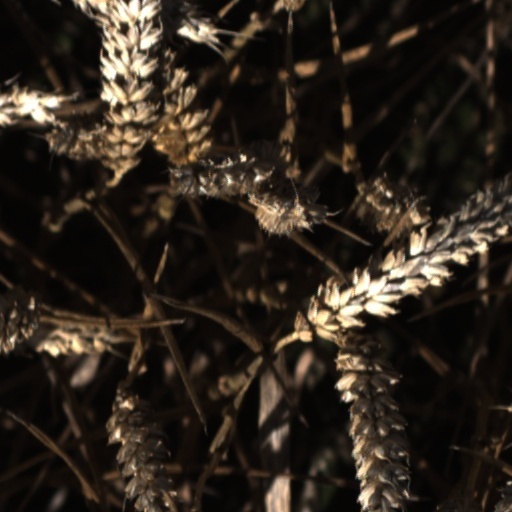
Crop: wheat